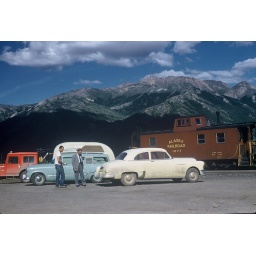
Vehicles had to be shipped in by train since there was no road to McKinley Park in 1956.